Markus Lohi

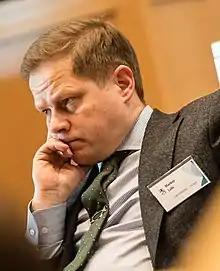

Markus Samuli Lohi (born 16 June 1972 in Haukipudas) is a Finnish politician currently serving in the Parliament of Finland for the Centre Party at the Lapland constituency.